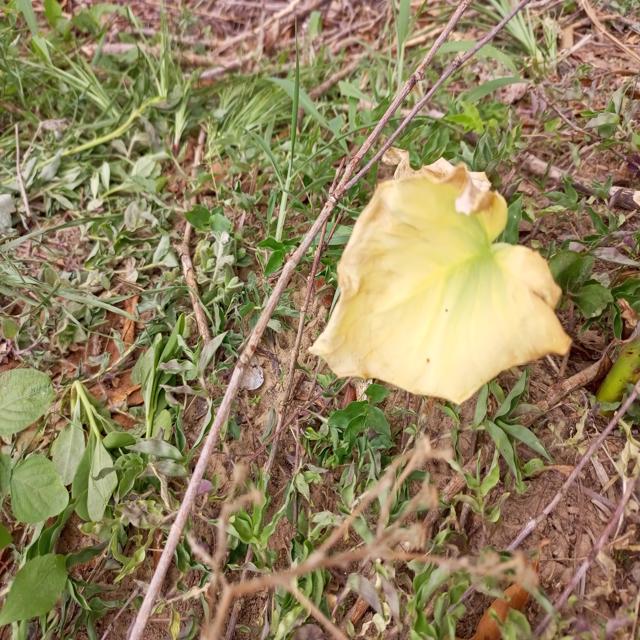
Label: Late_Blight